Vince Creagh

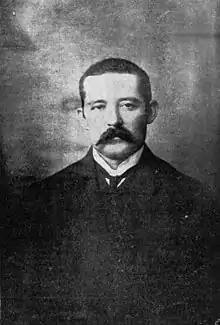

Cornelius Vincent "Vince" Creagh (2 July 1876 – 14 April 1909) was an auctioneer and member of the Queensland Legislative Assembly.